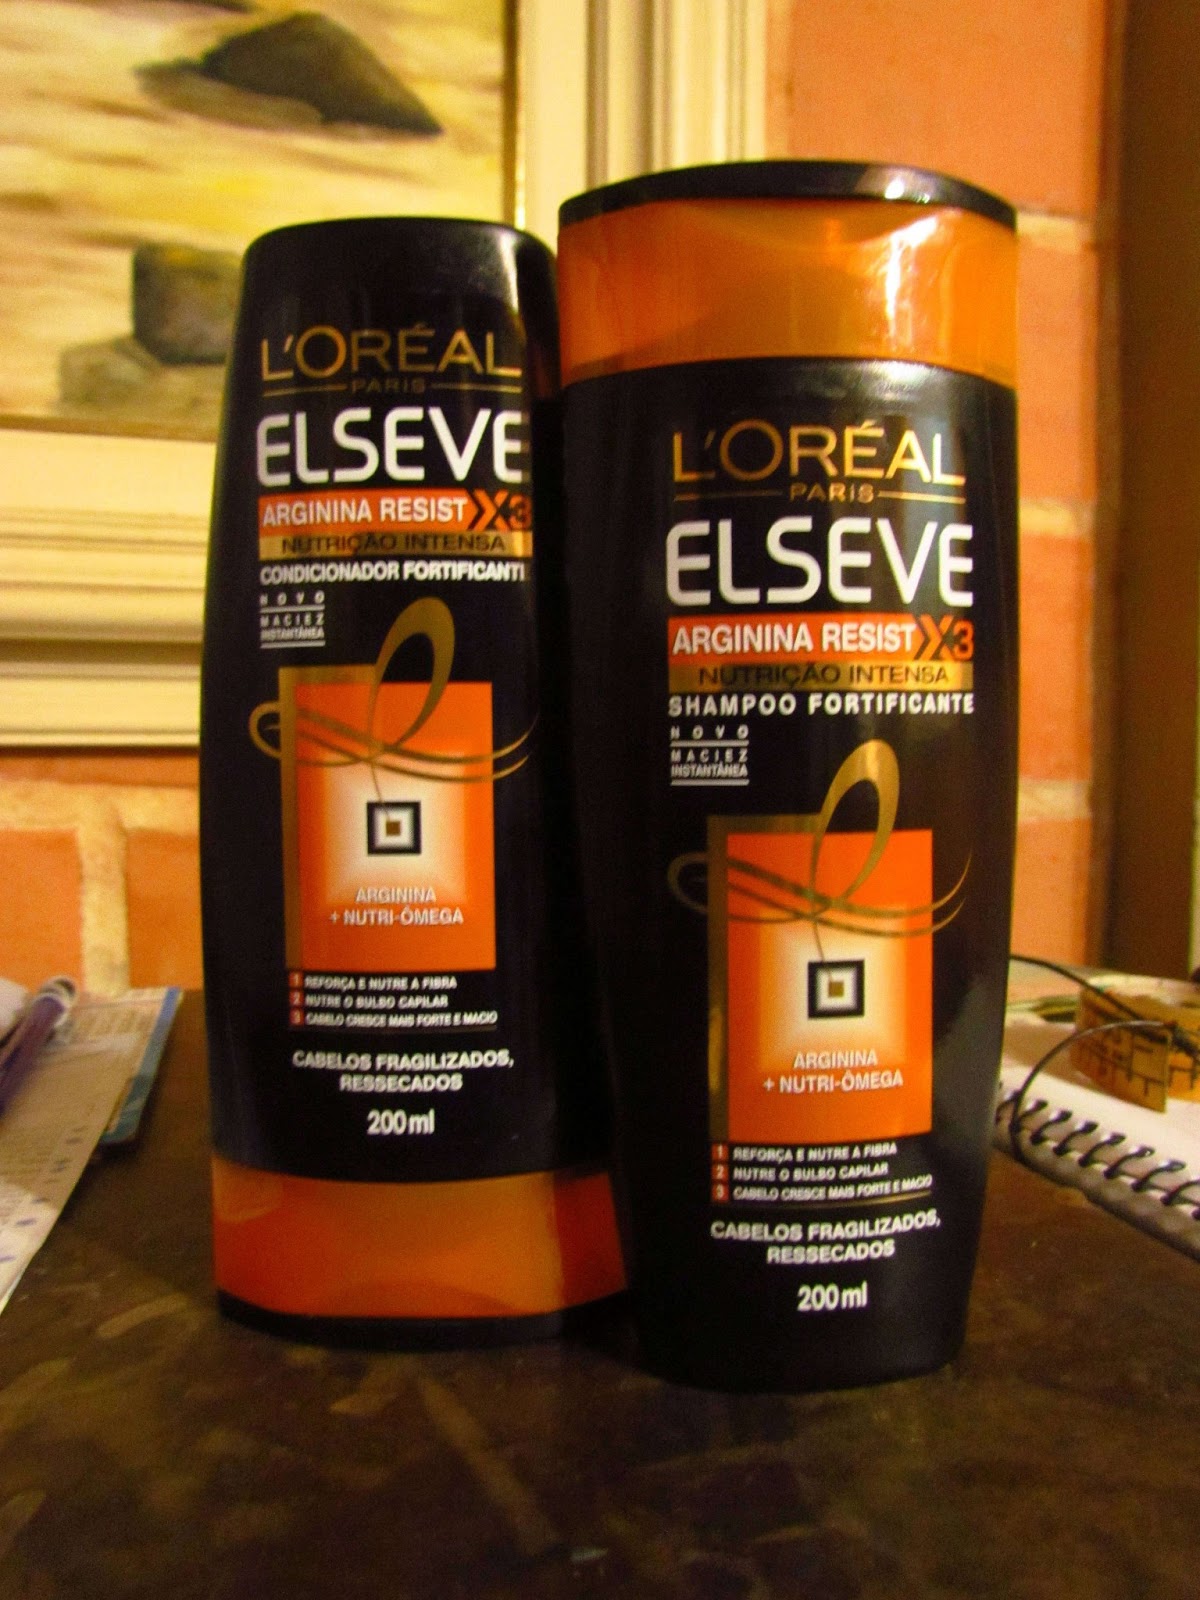
Waste category: plastic